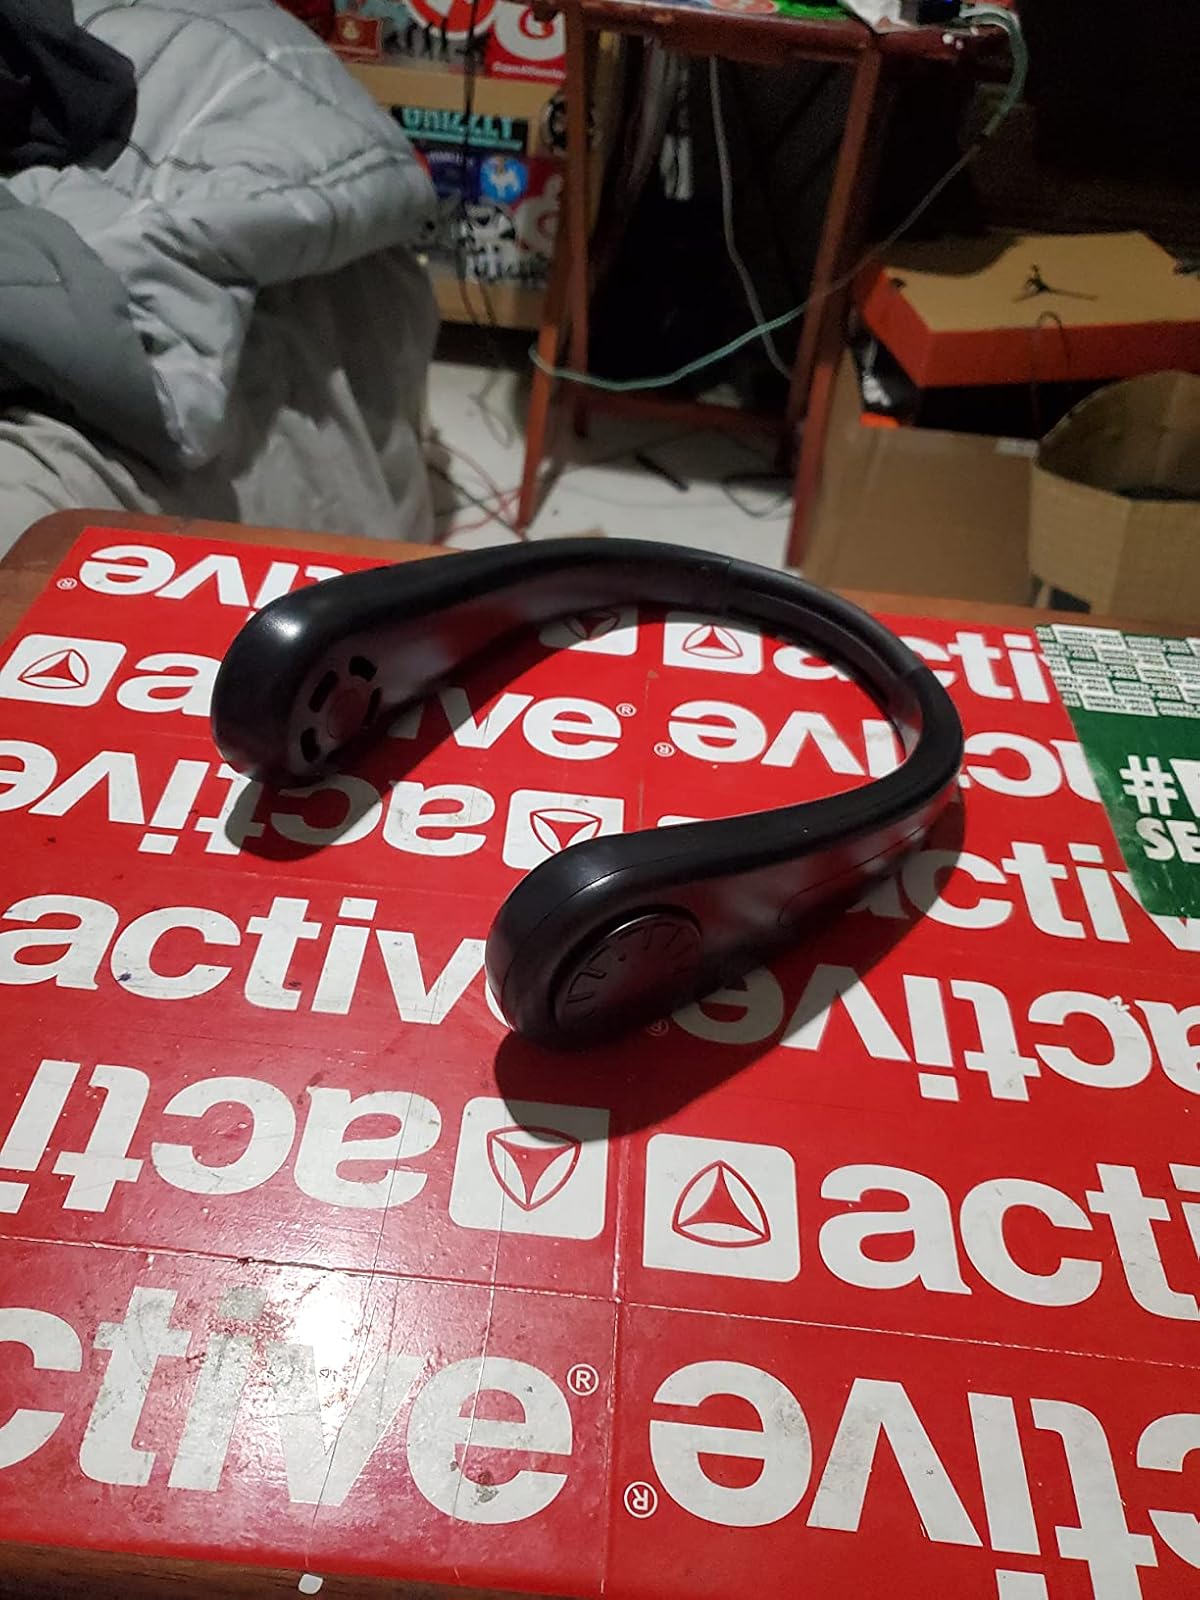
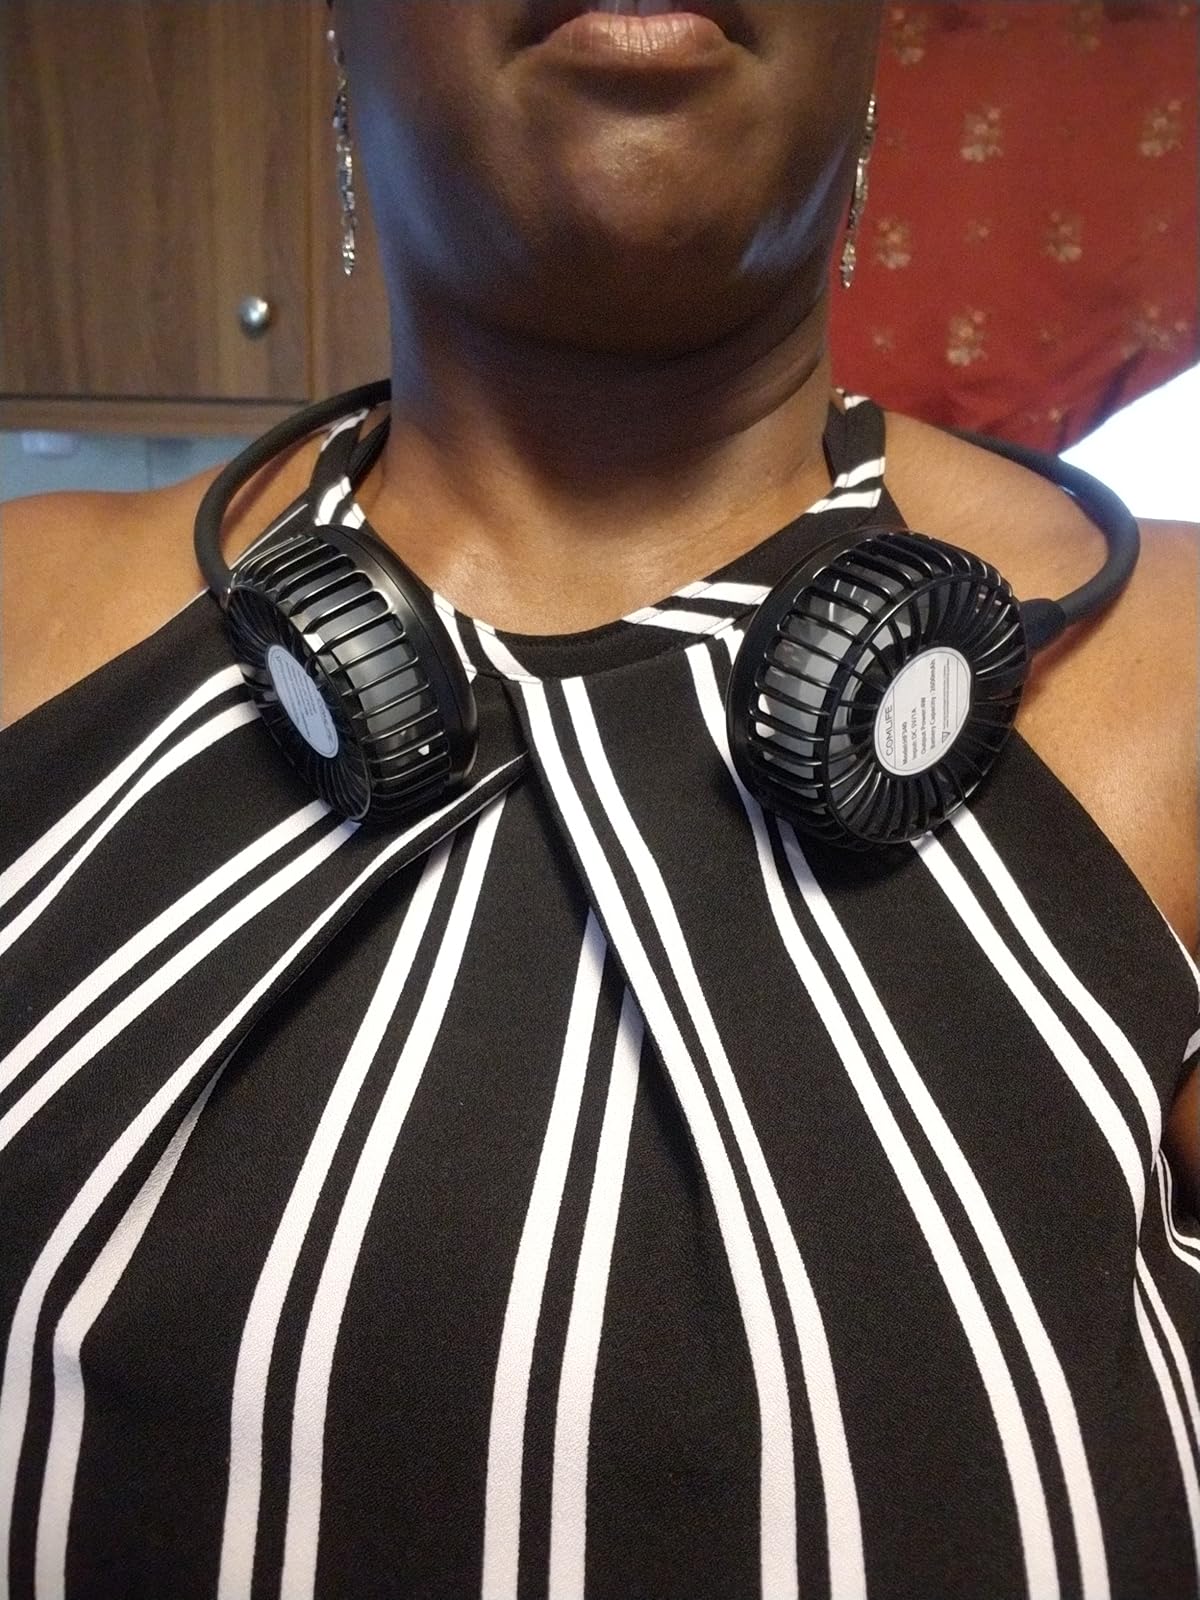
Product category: fan
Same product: no